Rover (ice hockey)

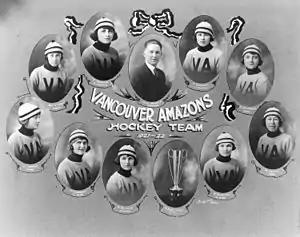
Players of the Vancouver Amazons, a women's ice hockey team of the 1920s, with one player (at upper-left) listed as playing the rover position

In the late 19th century and early 20th century, ice hockey consisted of seven positions: the goaltender, two defencemen, one rover, and three forwards. Unlike the others, who had set positions, the rover went where needed, much as a midfielder in association football might.